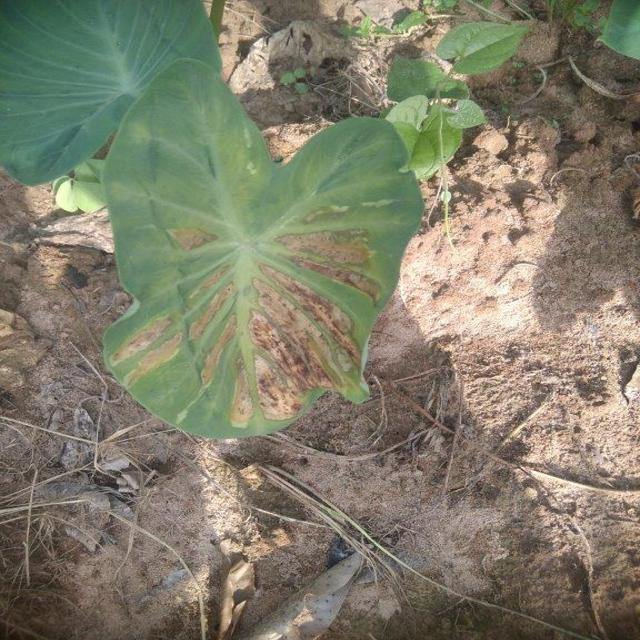
Label: Mid_Blight